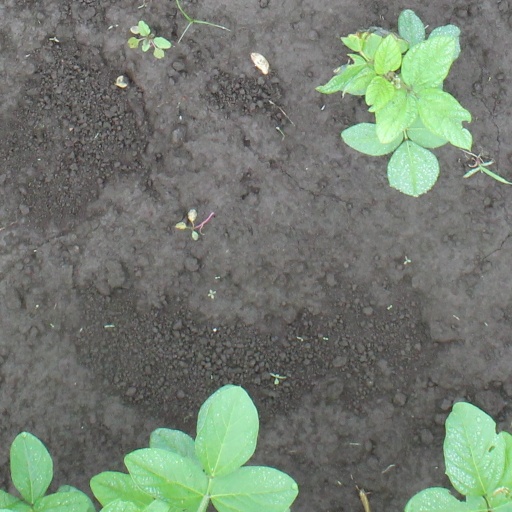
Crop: soybean